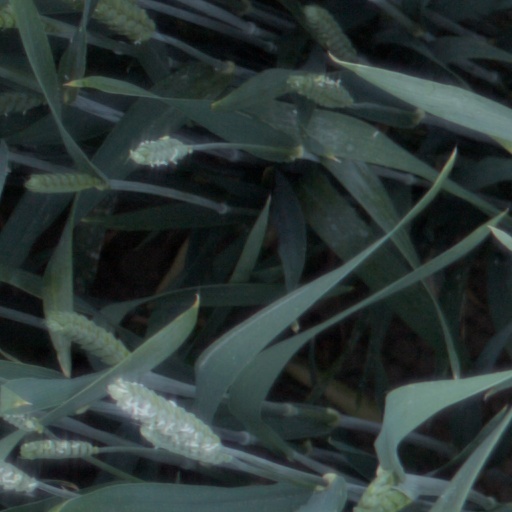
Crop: wheat